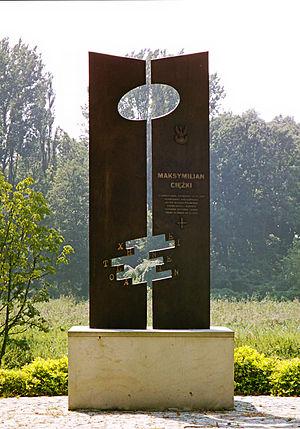
Maksymilian Ciężki, né le 24 novembre 1898 à Szamotuły province de Poznan, et mort le 9 novembre 1951 à Londres, est un officier polonais et le chef adjoint du Biuro Szyfrów de 1932 à 1942, à ce titre il supervise les décryptages du trafic Enigma de la Wehrmacht.